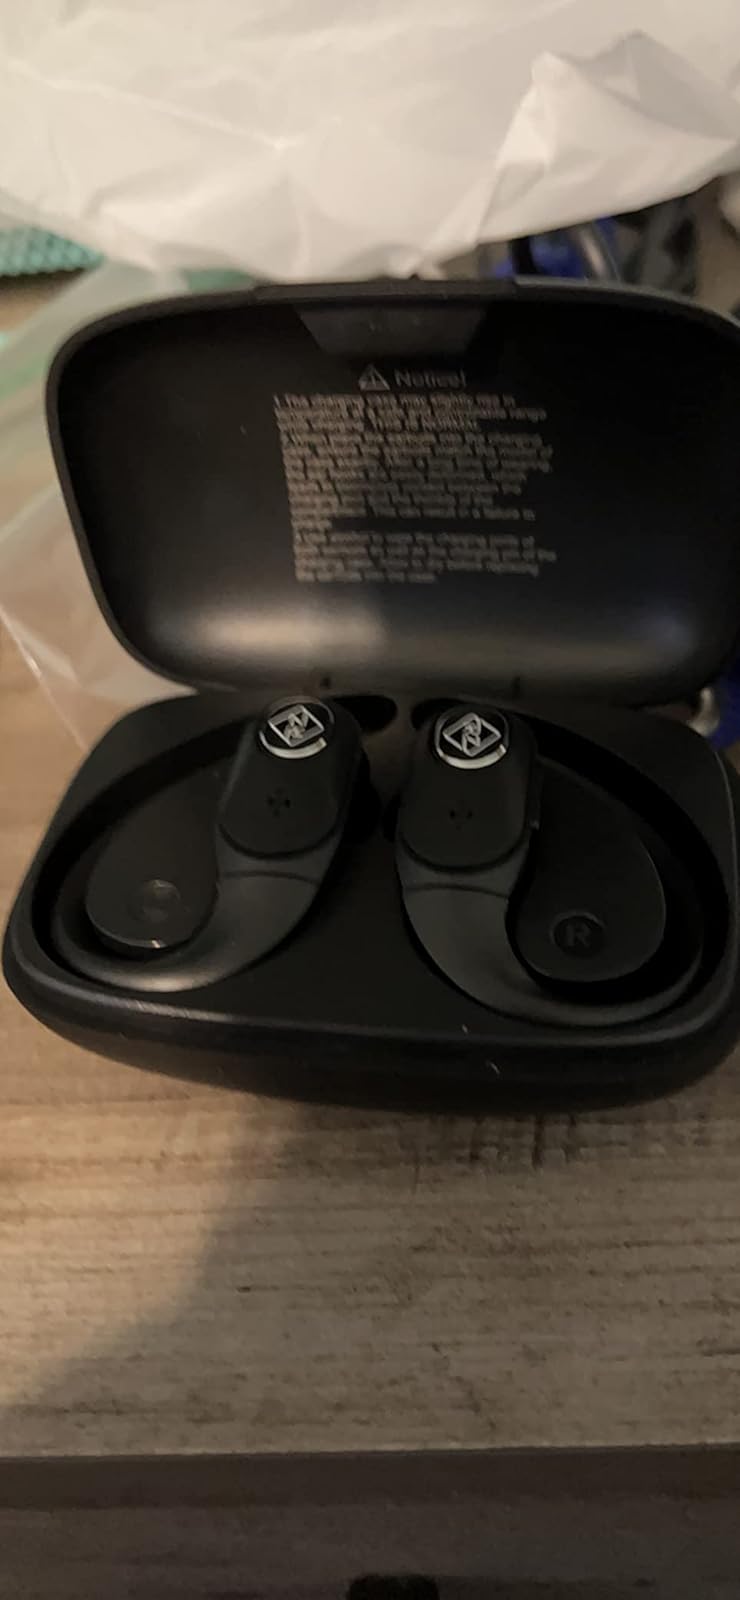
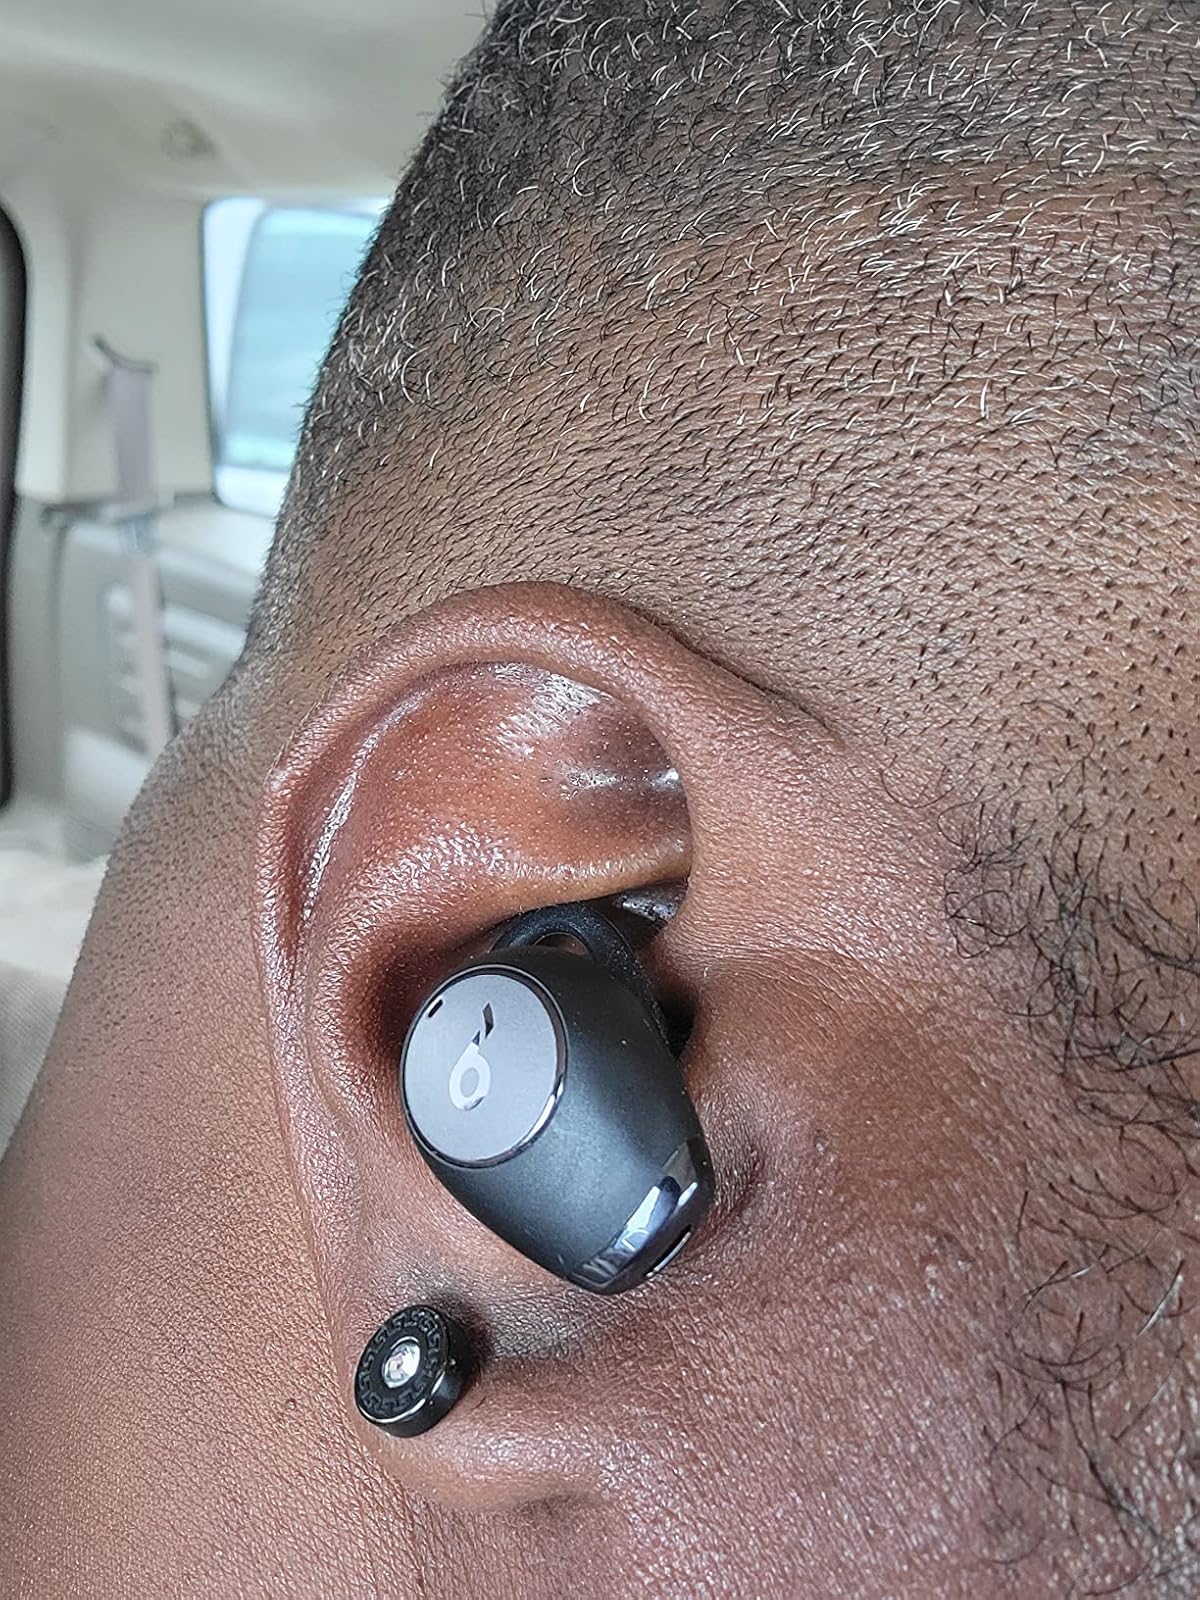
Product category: earbuds
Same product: no